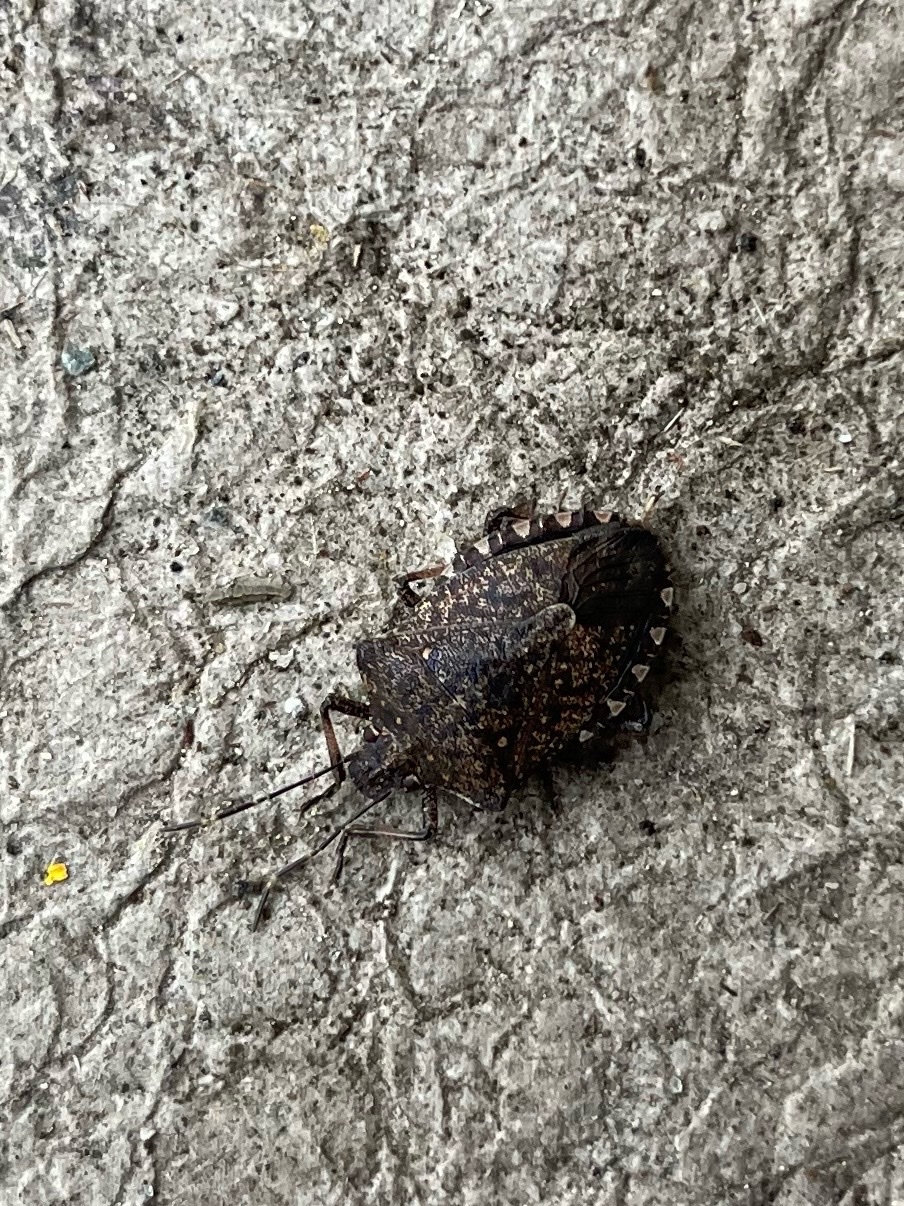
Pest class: stink_bug